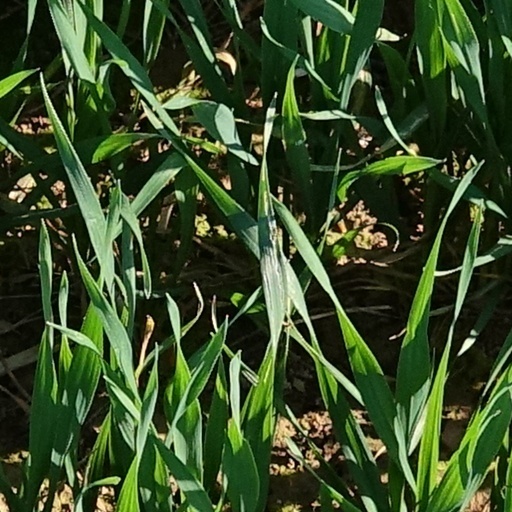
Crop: wheat